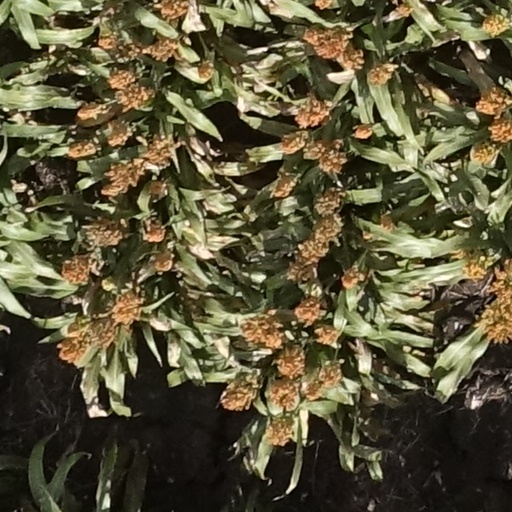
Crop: sorghum